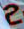
Number: 2